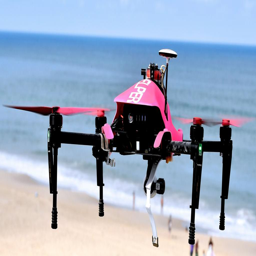
the inaugural drone racing national championship will be held this august .